Linda Douma

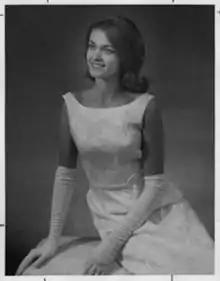
Linda Douma

Douma was born in Tofino and raised in Sidney, British Columbia, where her family moved when she was two years old. She studied Spanish and French at the University of Victoria. She won the Miss Sidney and Miss PNE (Pacific National Exhibition) Pageants in 1963 as well.